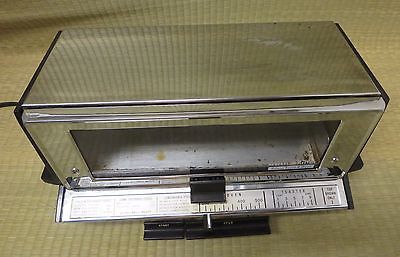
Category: toaster